Piesma

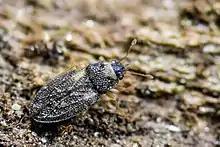
"Piesma capitatum"

Piesma is a genus of ash-grey leaf bugs, insects of the family Piesmatidae. It is the type genus of the family.